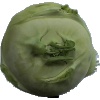
Label: kohlrabi